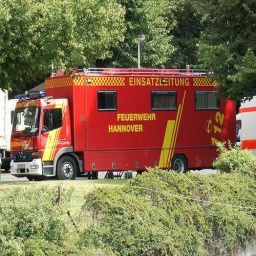
Label: ambulance